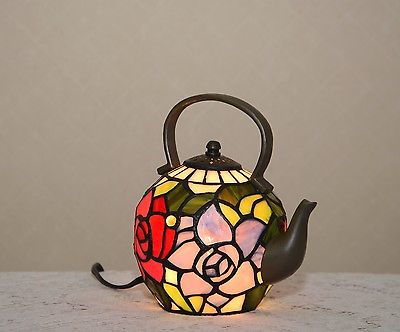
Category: lamp